Irieoka Station

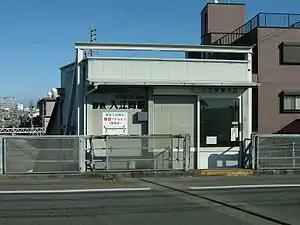
Irieoka Station in January 2008

Irieoka Station is a station on the Shizuoka–Shimizu Line and is 10.3 kilometers from the starting point of the line at Shin-Shizuoka Station.